Prince-Bishopric of Bamberg

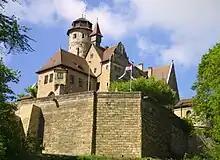
Altenburg, residence of the Bamberg prince-bishops from 1305 to 1553

In the early 13th century, the Bamberg bishops interfered in the German throne dispute between the Welf and Hohenstaufen dynasties: Bishop Ekbert of Andechs, son of Duke Berthold of Merania, was faced with the suspicion of being involved in the murder of Philip of Swabia in 1208 and temporarily had to flee to the Hungarian court of his brother-in-law King Andrew II. His relative Poppo, bishop from 1238, was deposed by the Hohenstaufen emperor Frederick II in 1242.